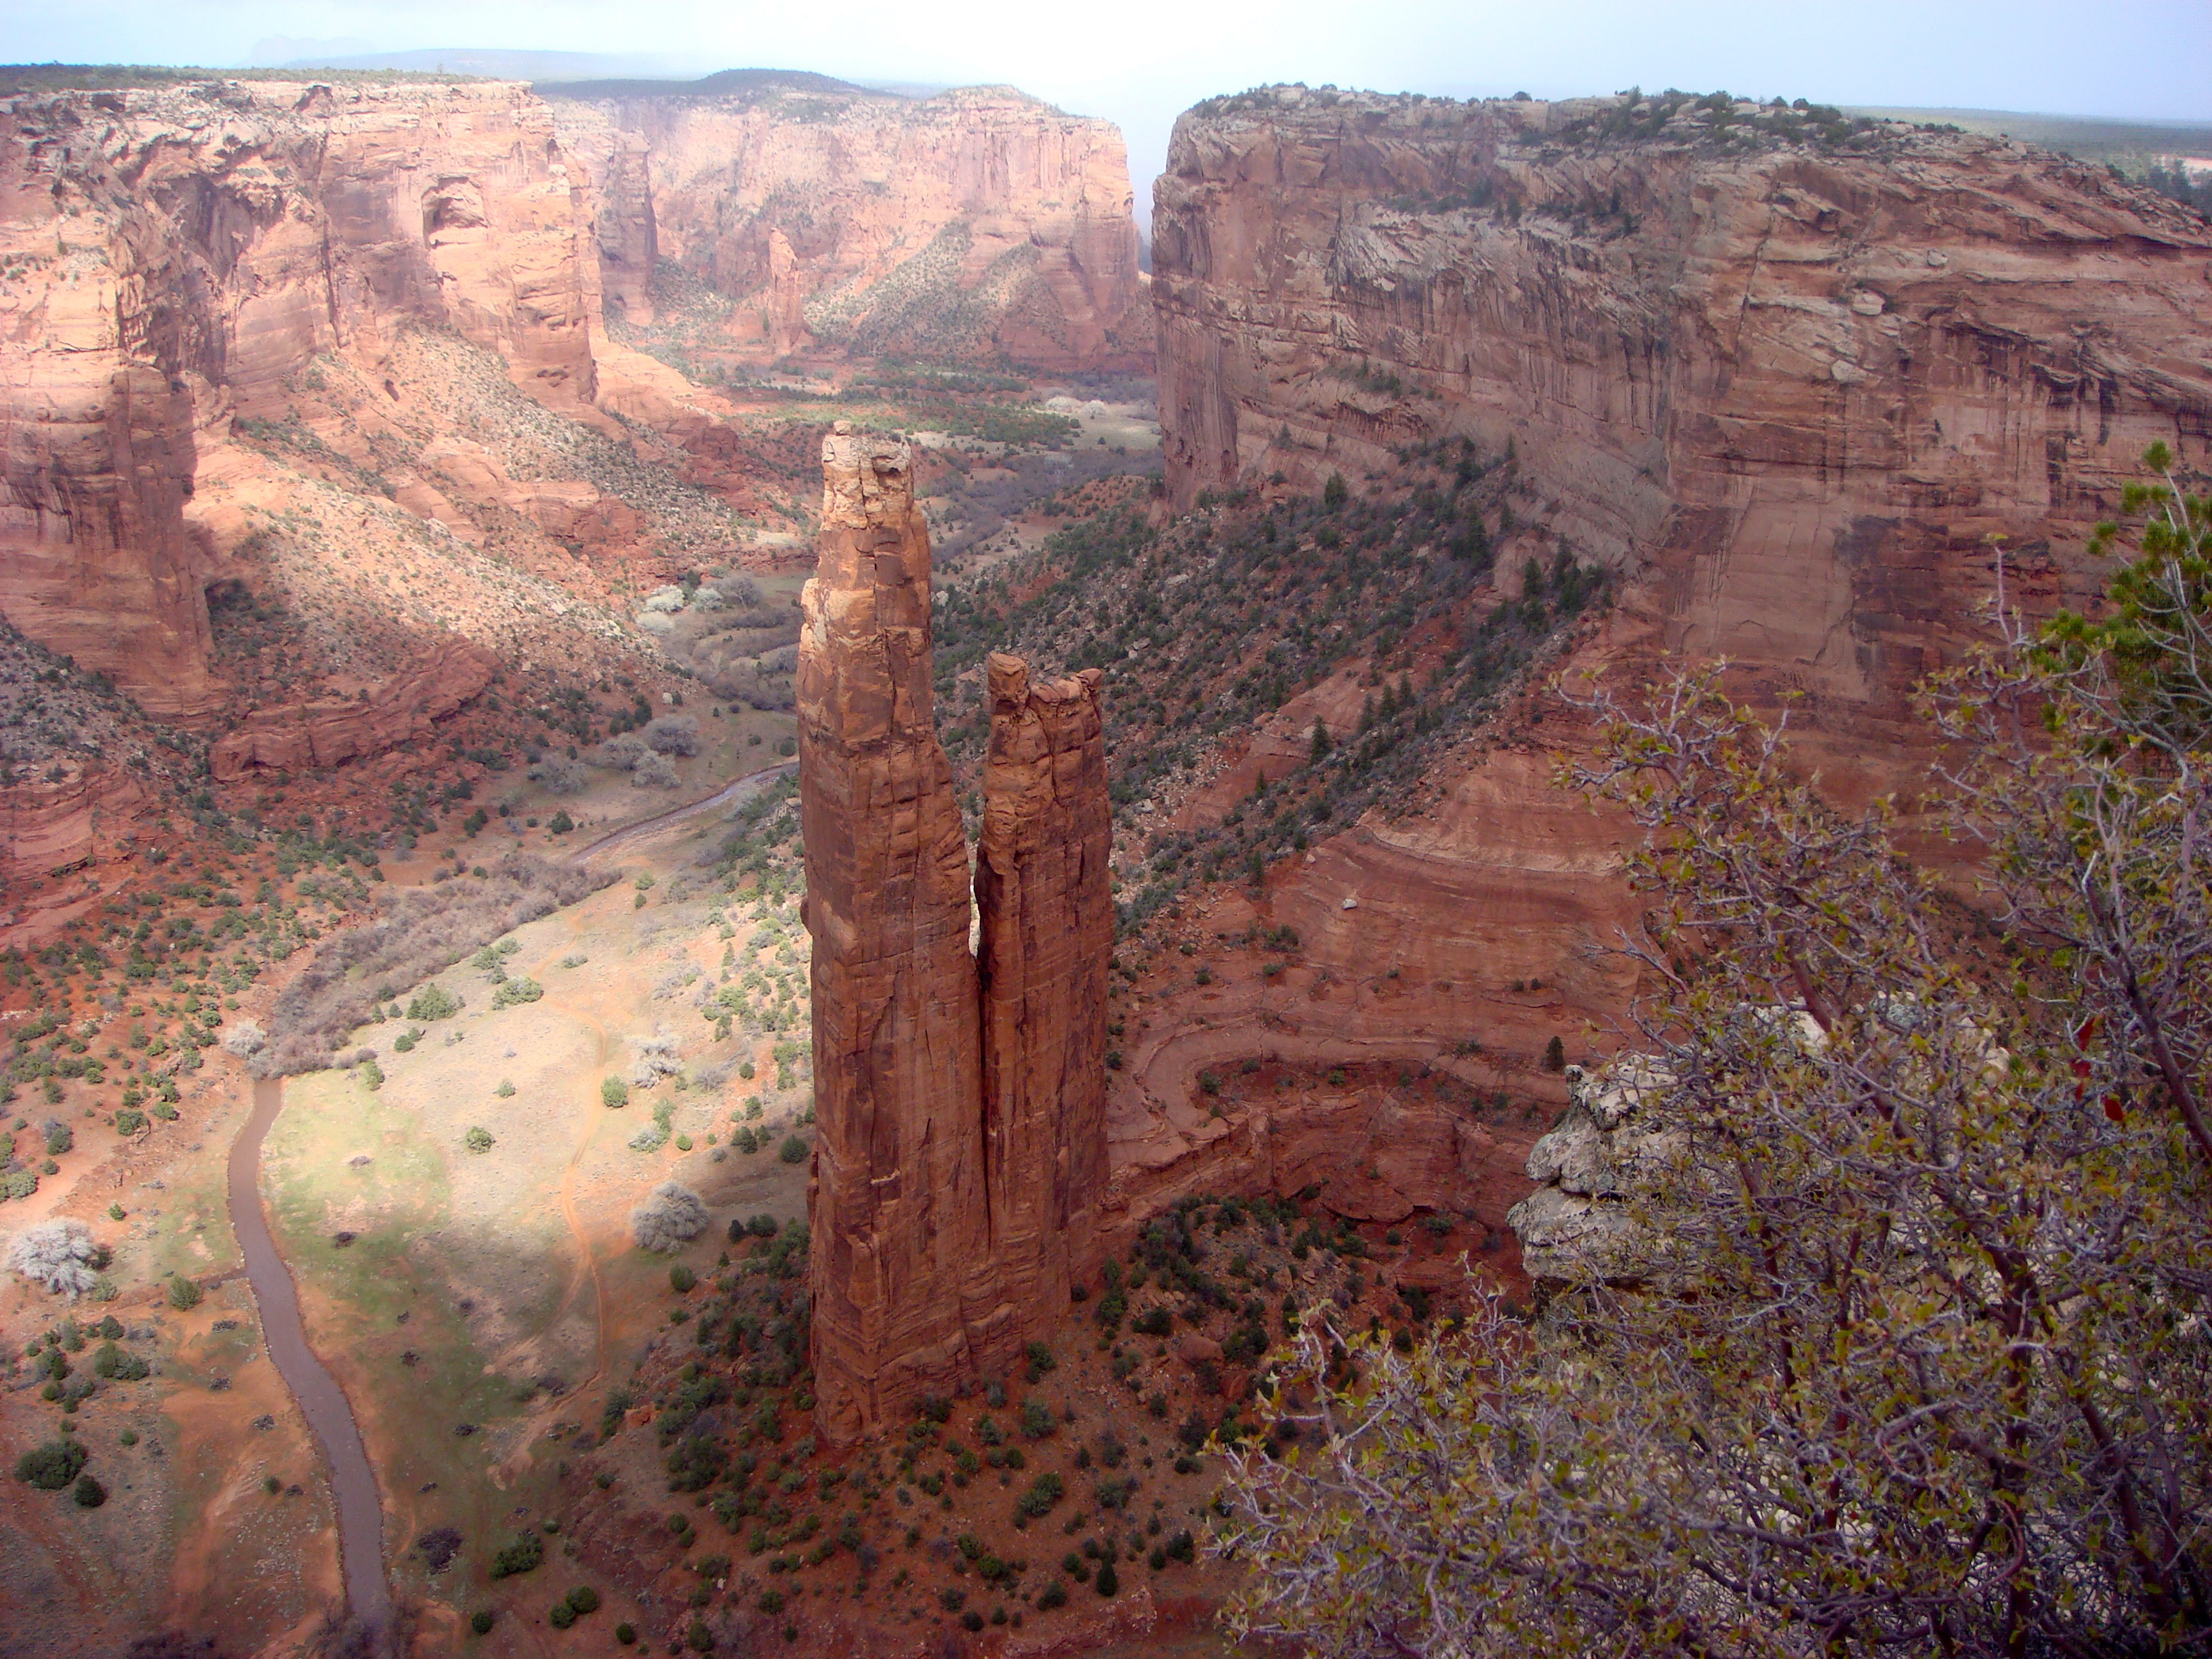
landscape, valley, formation, cliff, america, rock formation, canyon, gap, terrain, national park, united states, geology, badlands, plateau, wadi, landform, national monument, geographical feature, canyon de chelly, spider rock